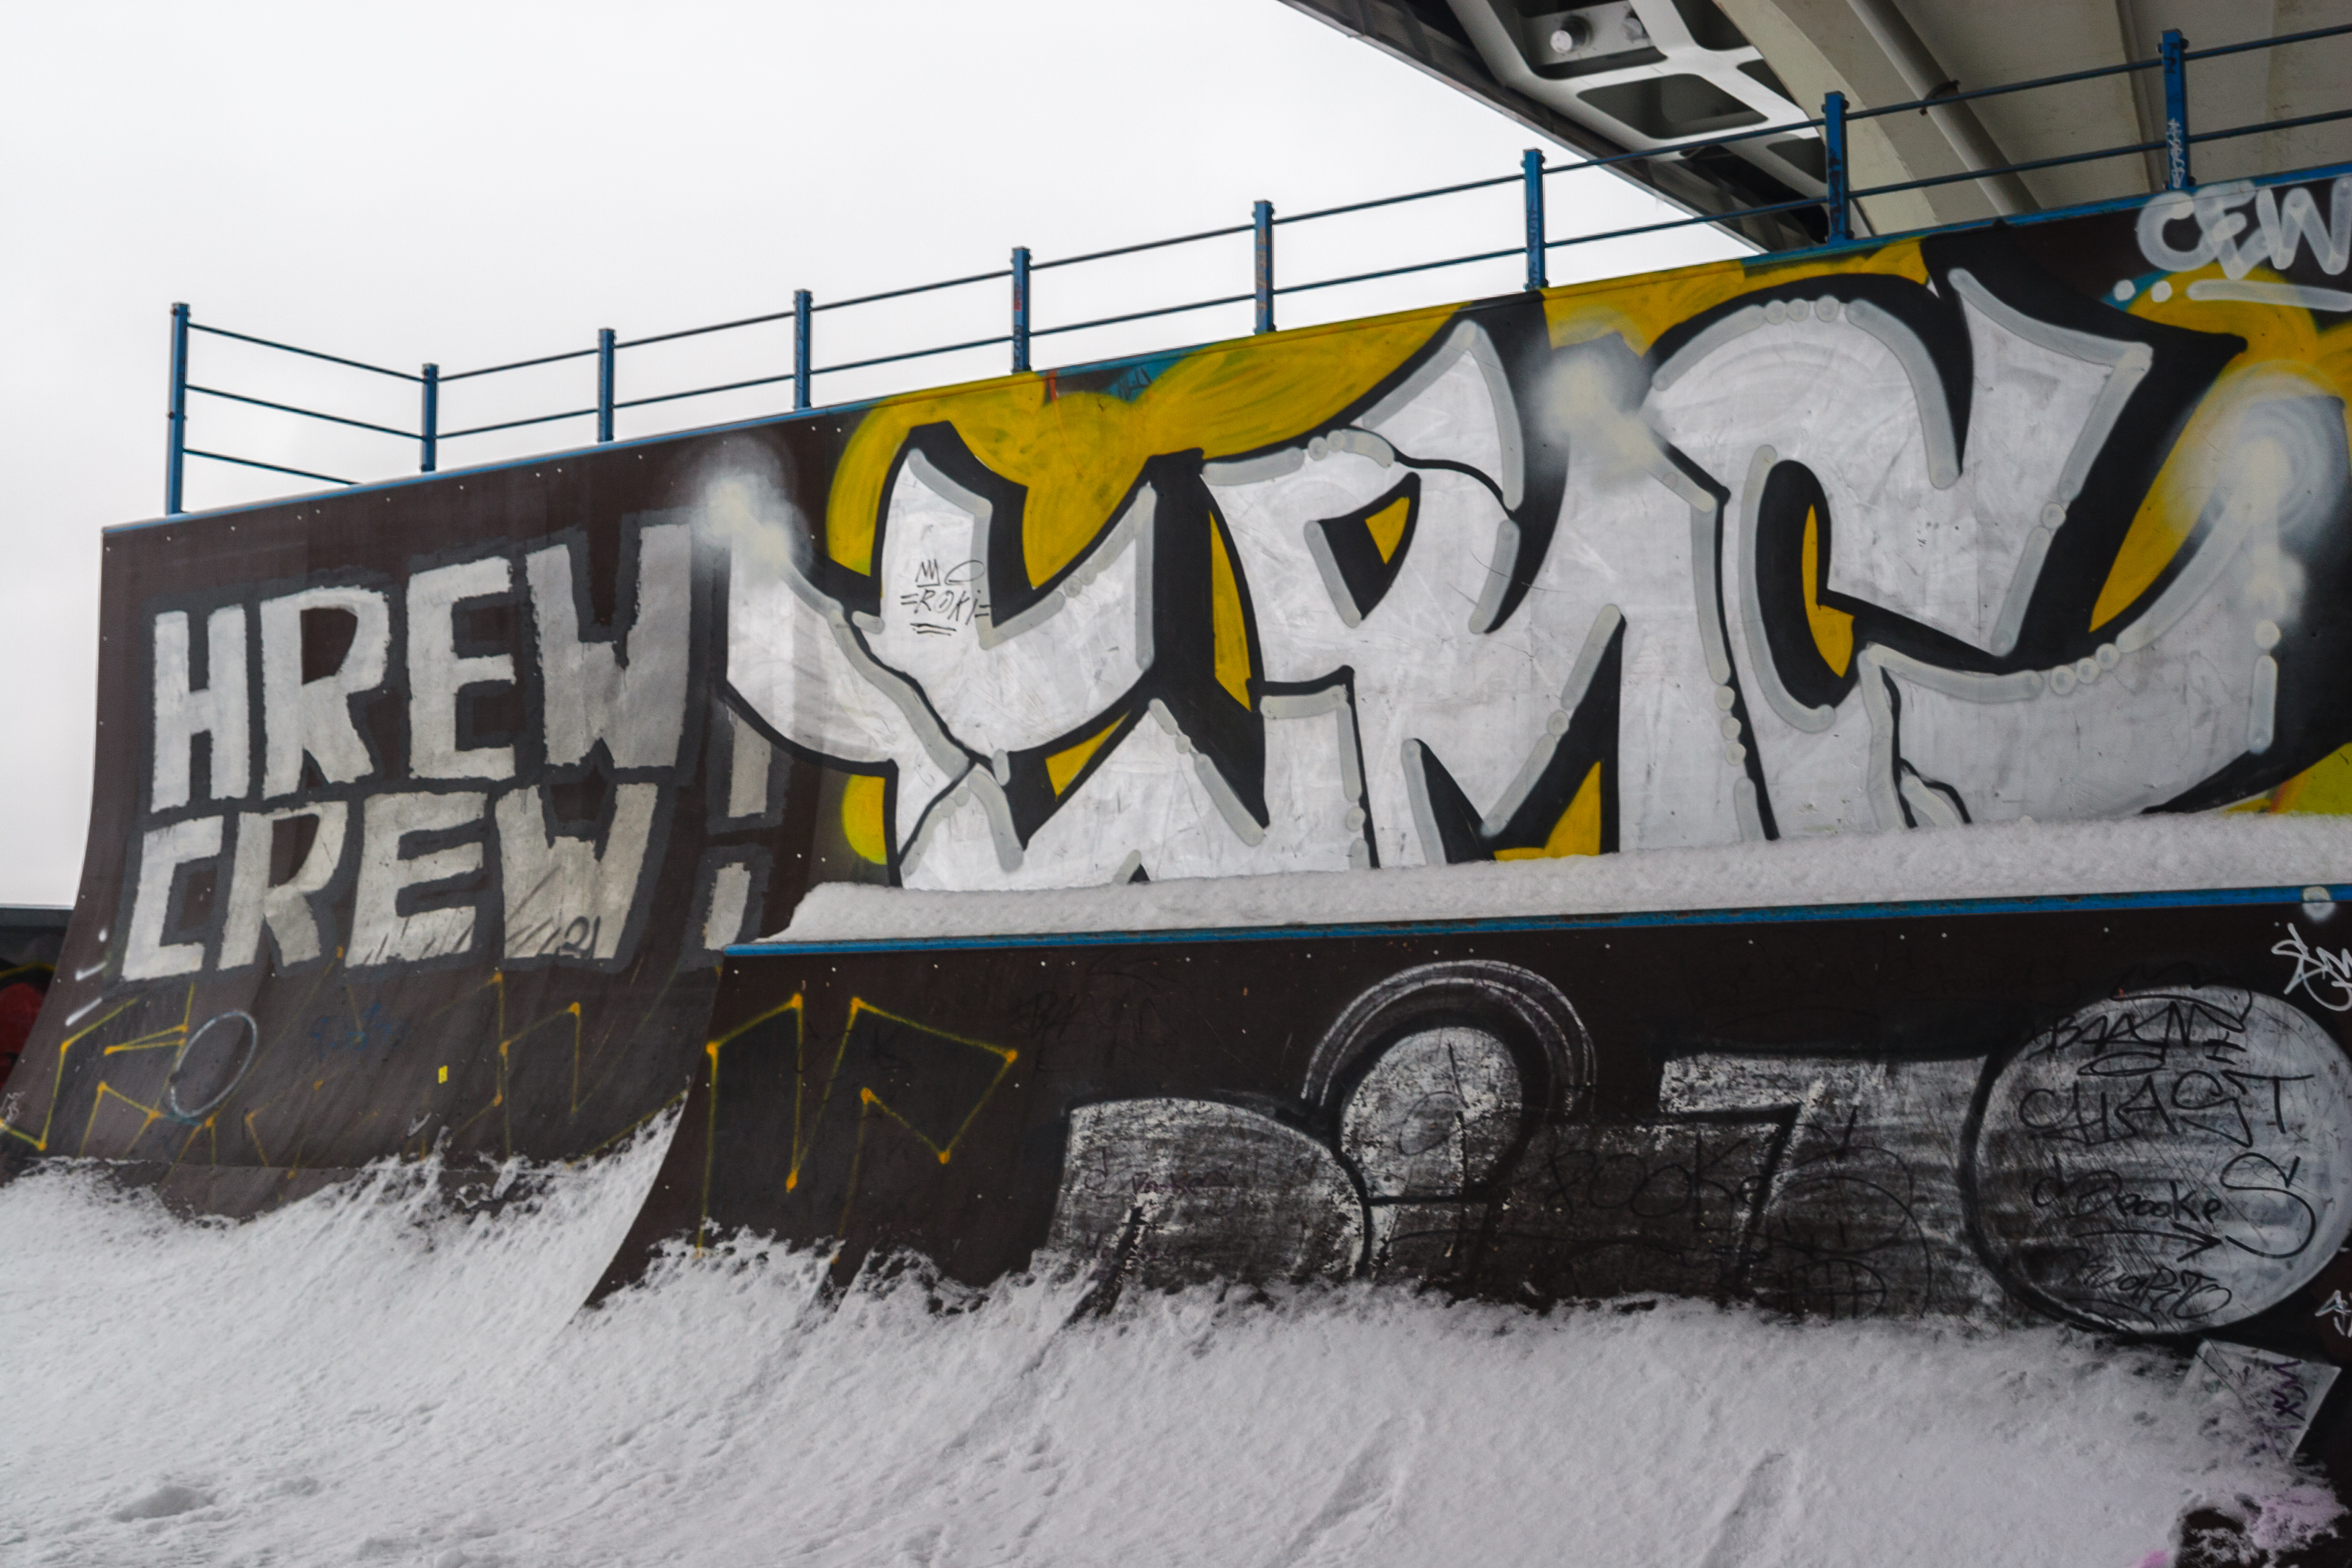
images, sky, graffiti, font, rolling, wall, art, rolling stock, facade, Tints and shades, mural, motor vehicle, graphics, painting, paint, visual arts, metal, street art, track, drawing, advertising, railway, illustration, automotive wheel system, billboard, fence, railroad car, freight car, steel, transport, tree, building, winter, snow, street, handwriting